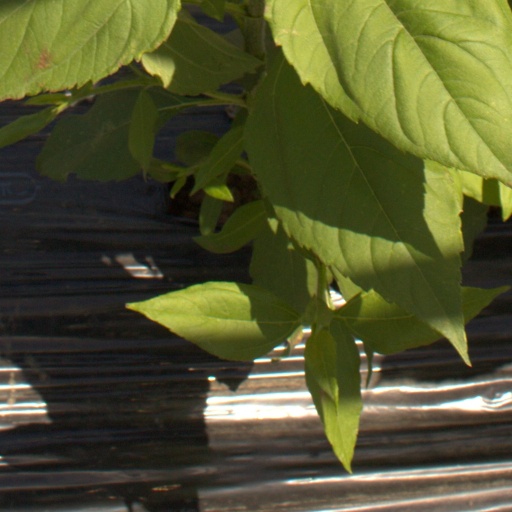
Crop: Jerusalem artichoke